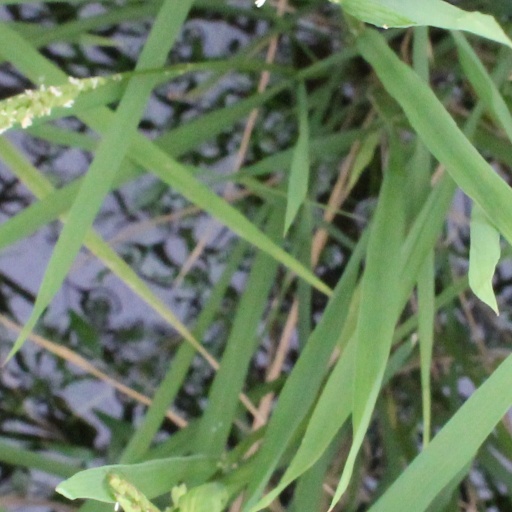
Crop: rice